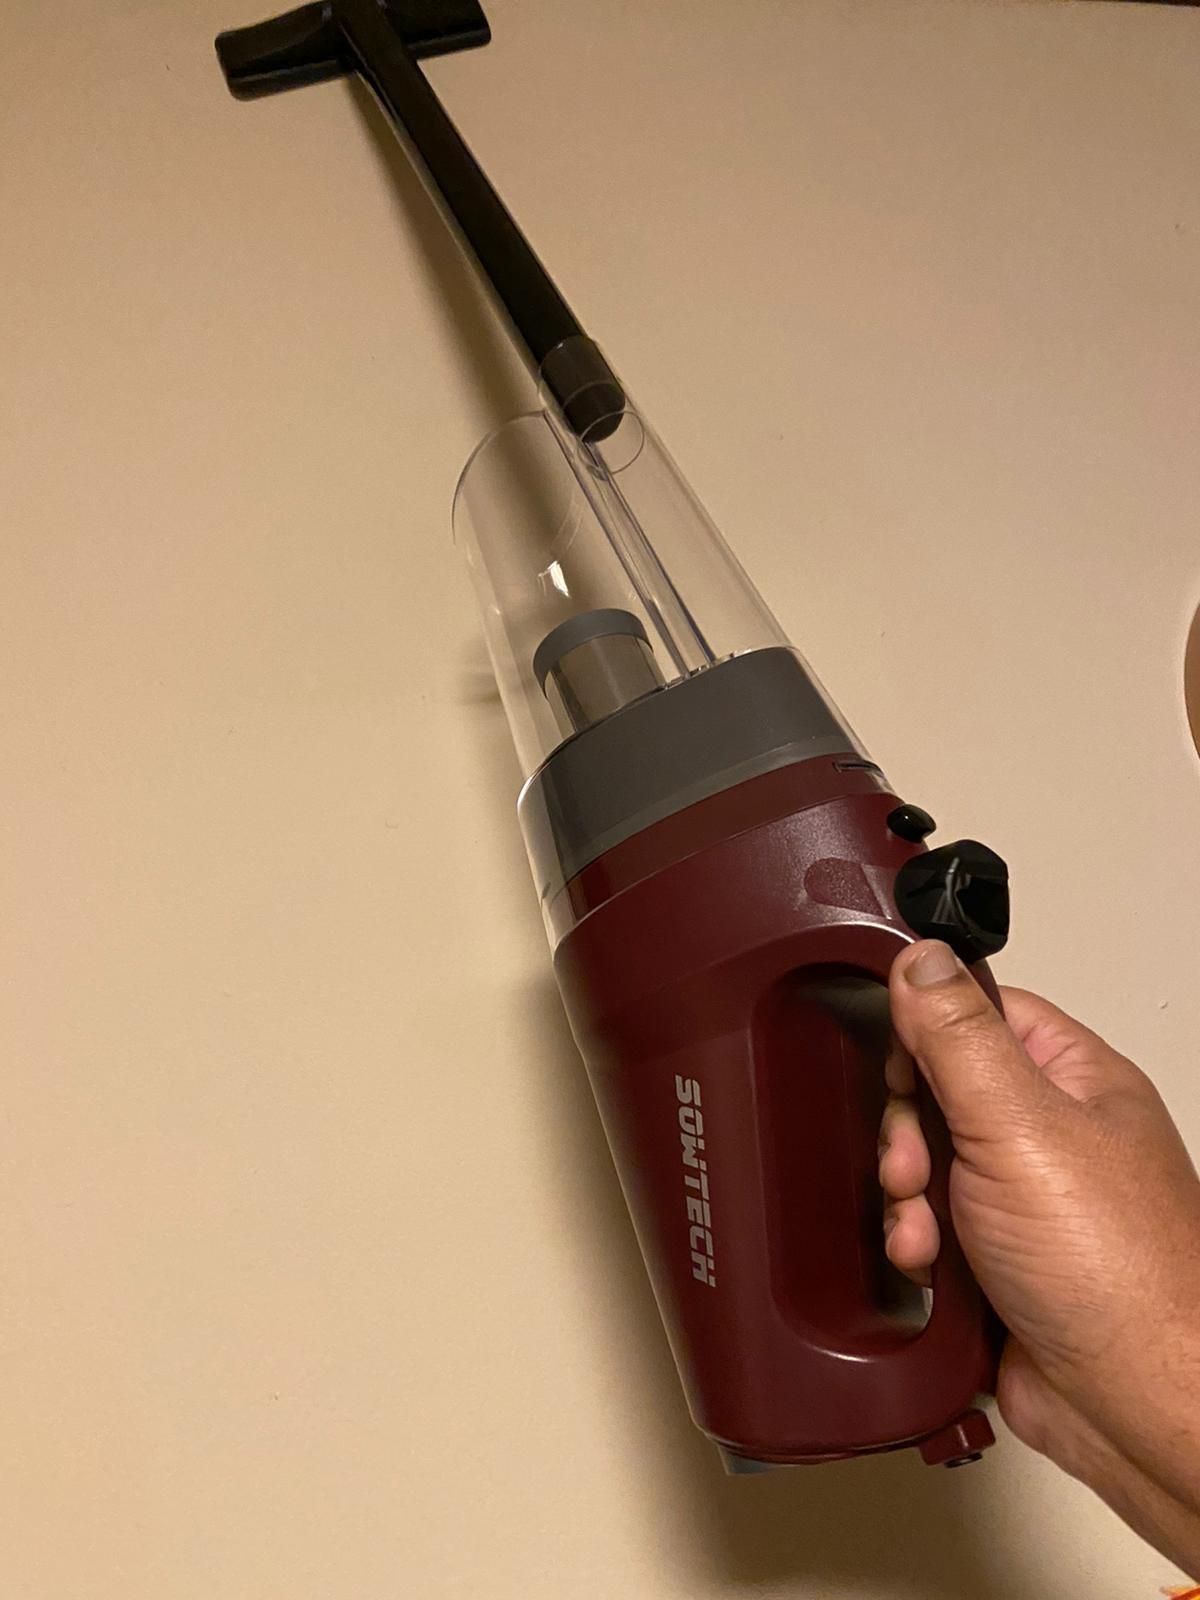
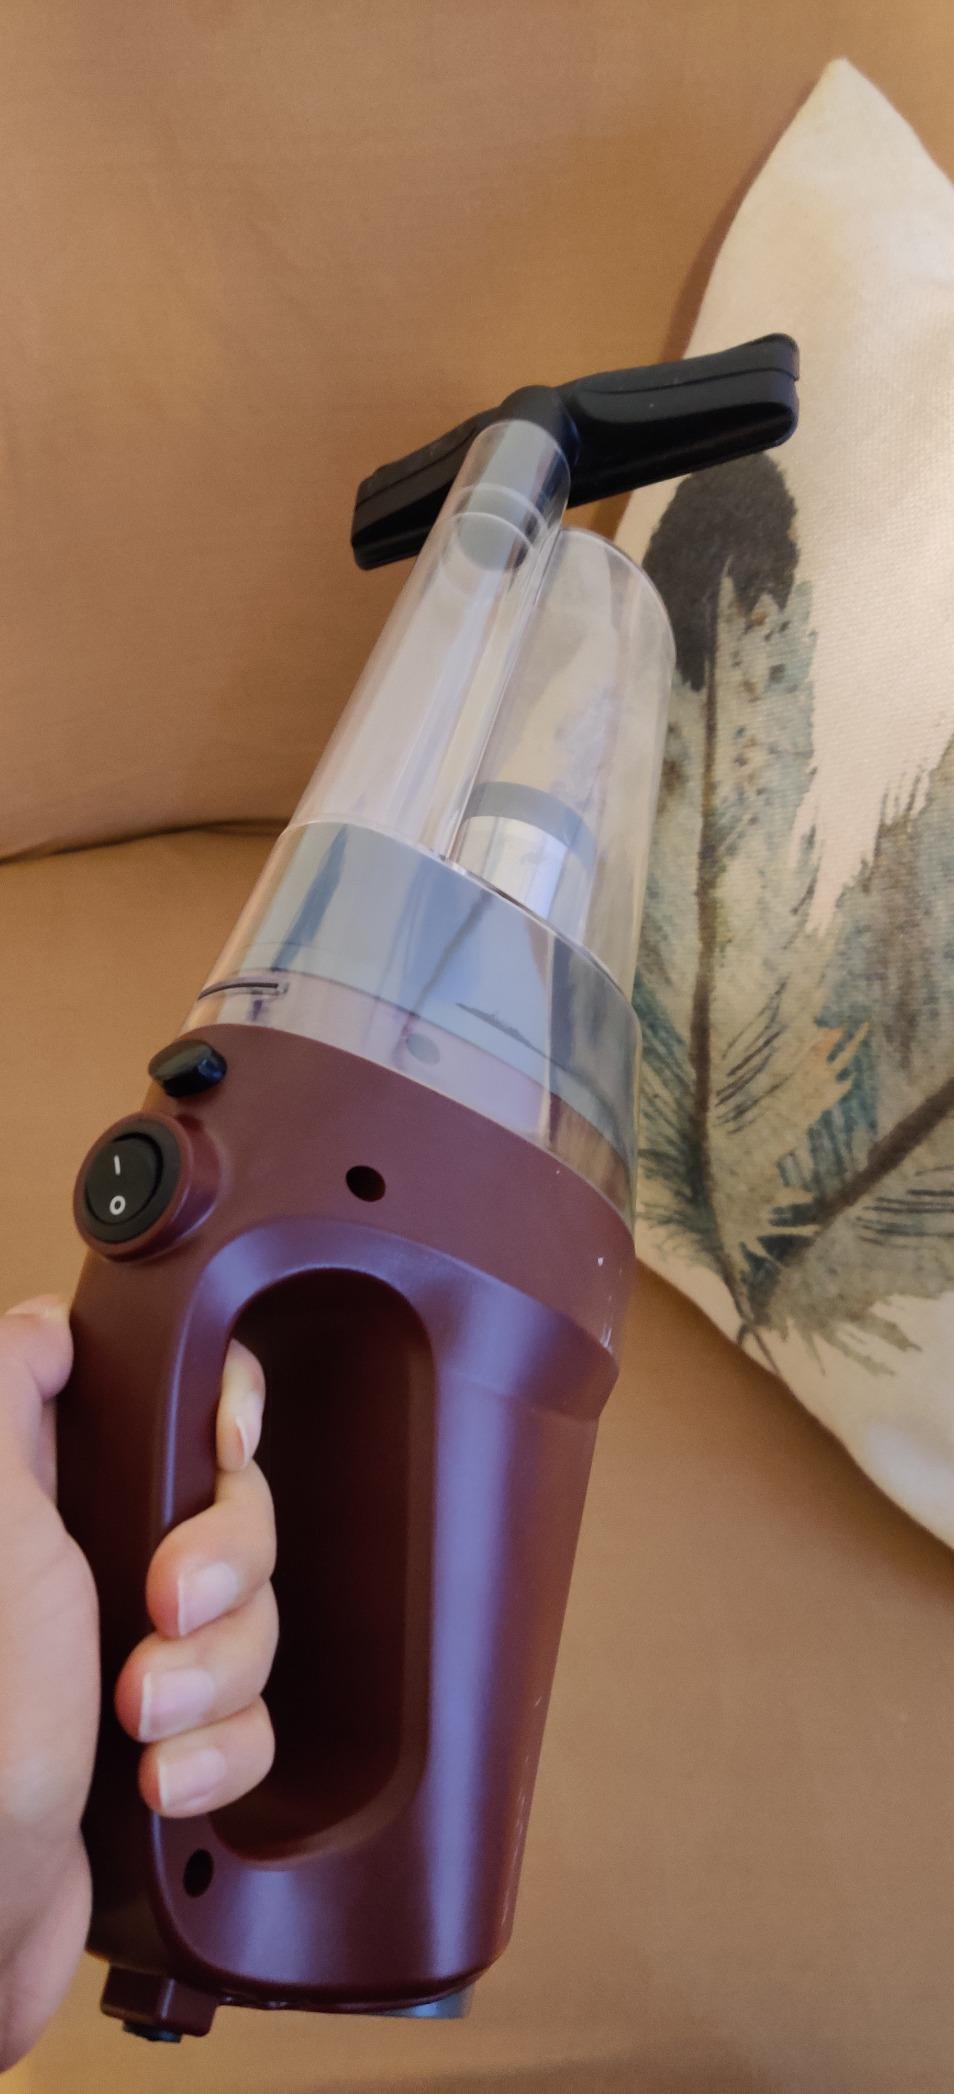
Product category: items_vacuum
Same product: yes